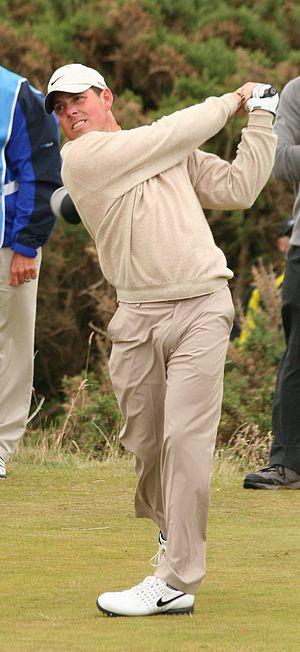
Justin Leonard, né le 15 juin 1972 à Dallas, est un golfeur américain.